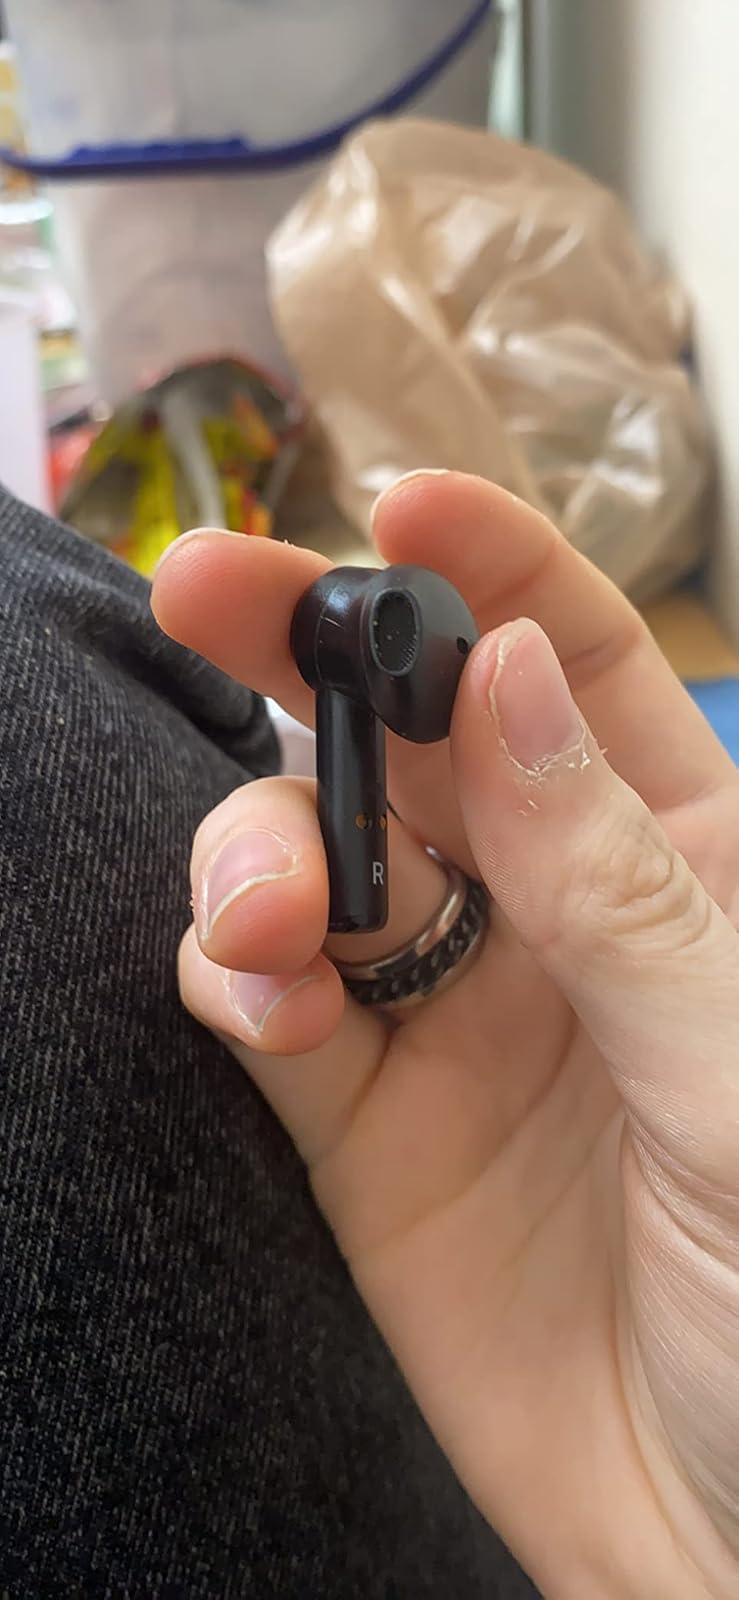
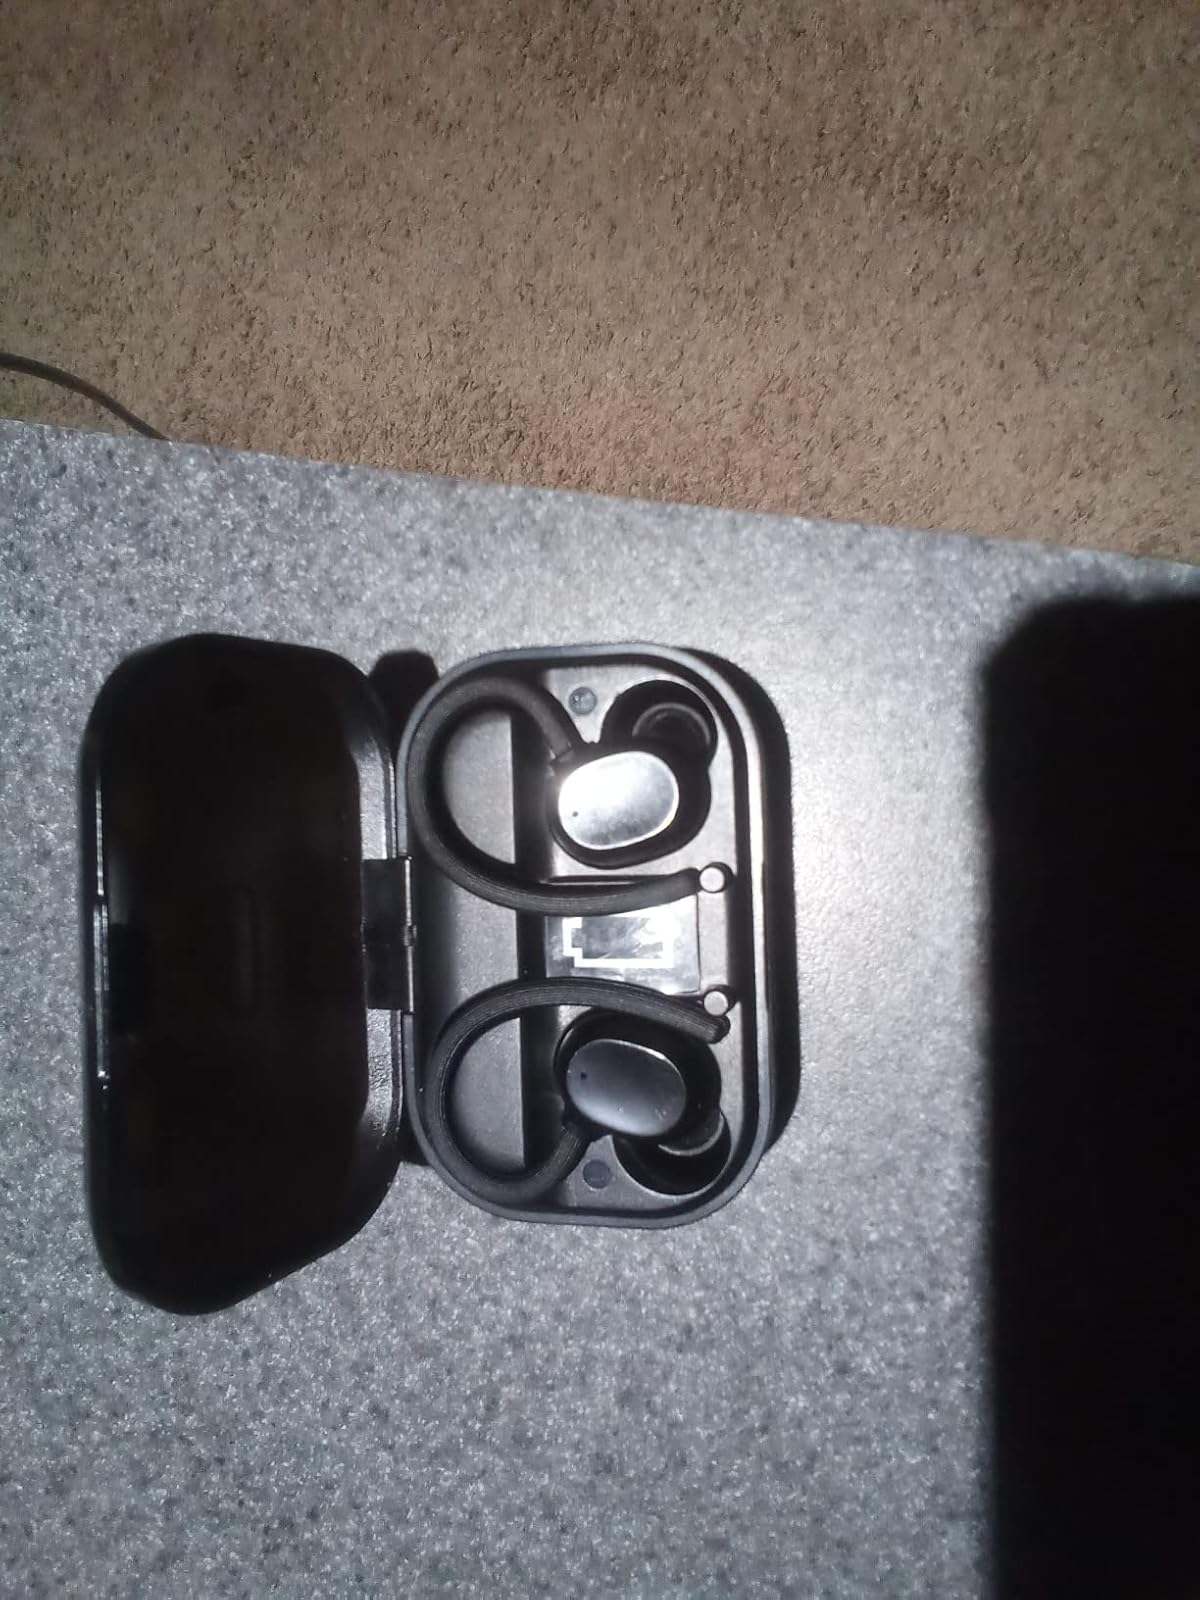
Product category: earbuds
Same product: no